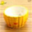
Label: bowl